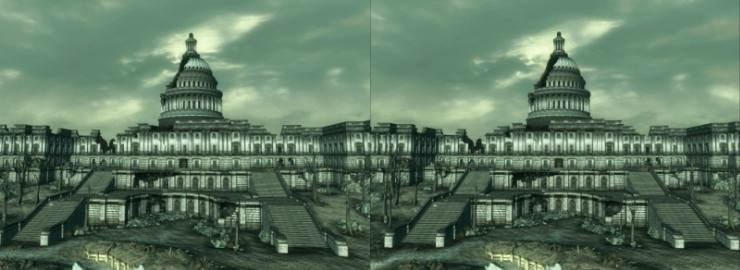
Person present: No